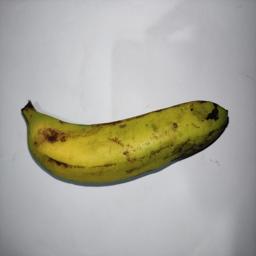
Banana variety: Sagor Kola